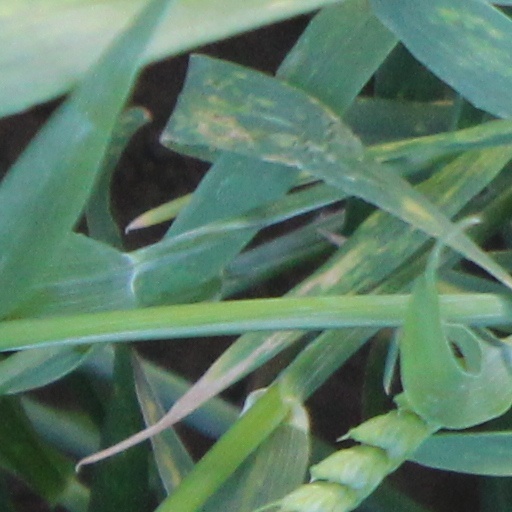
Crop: wheat